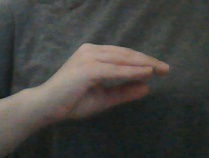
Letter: jeem